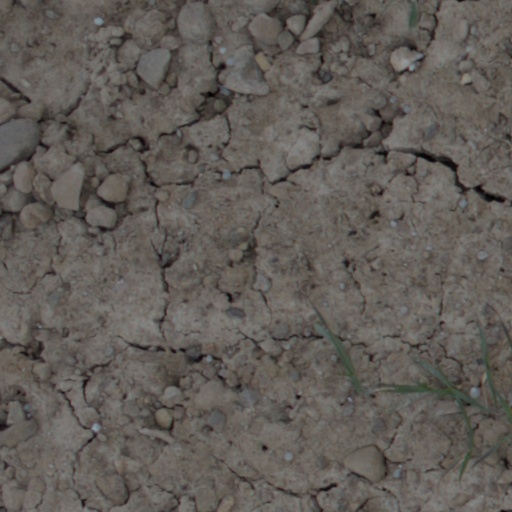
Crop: wheat